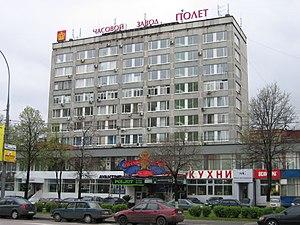
La marque Poljot est une des marques de l'Usine Horlogère Moscovite numéro 1 située à Moscou.